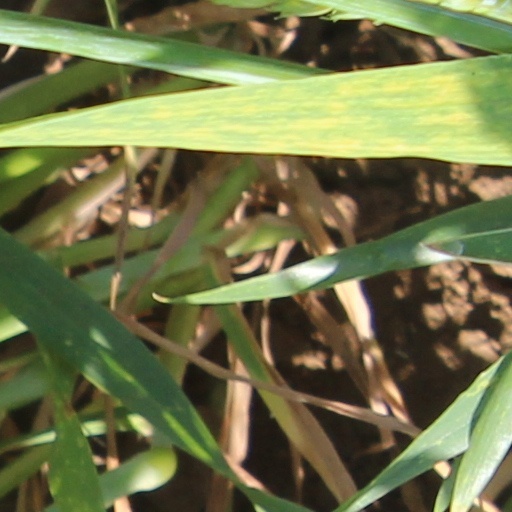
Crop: wheat